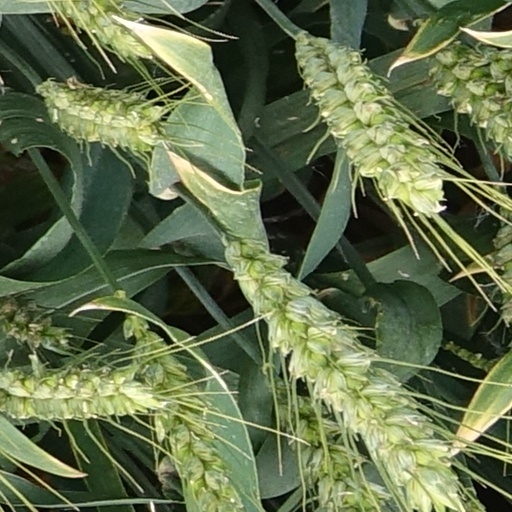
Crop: wheat